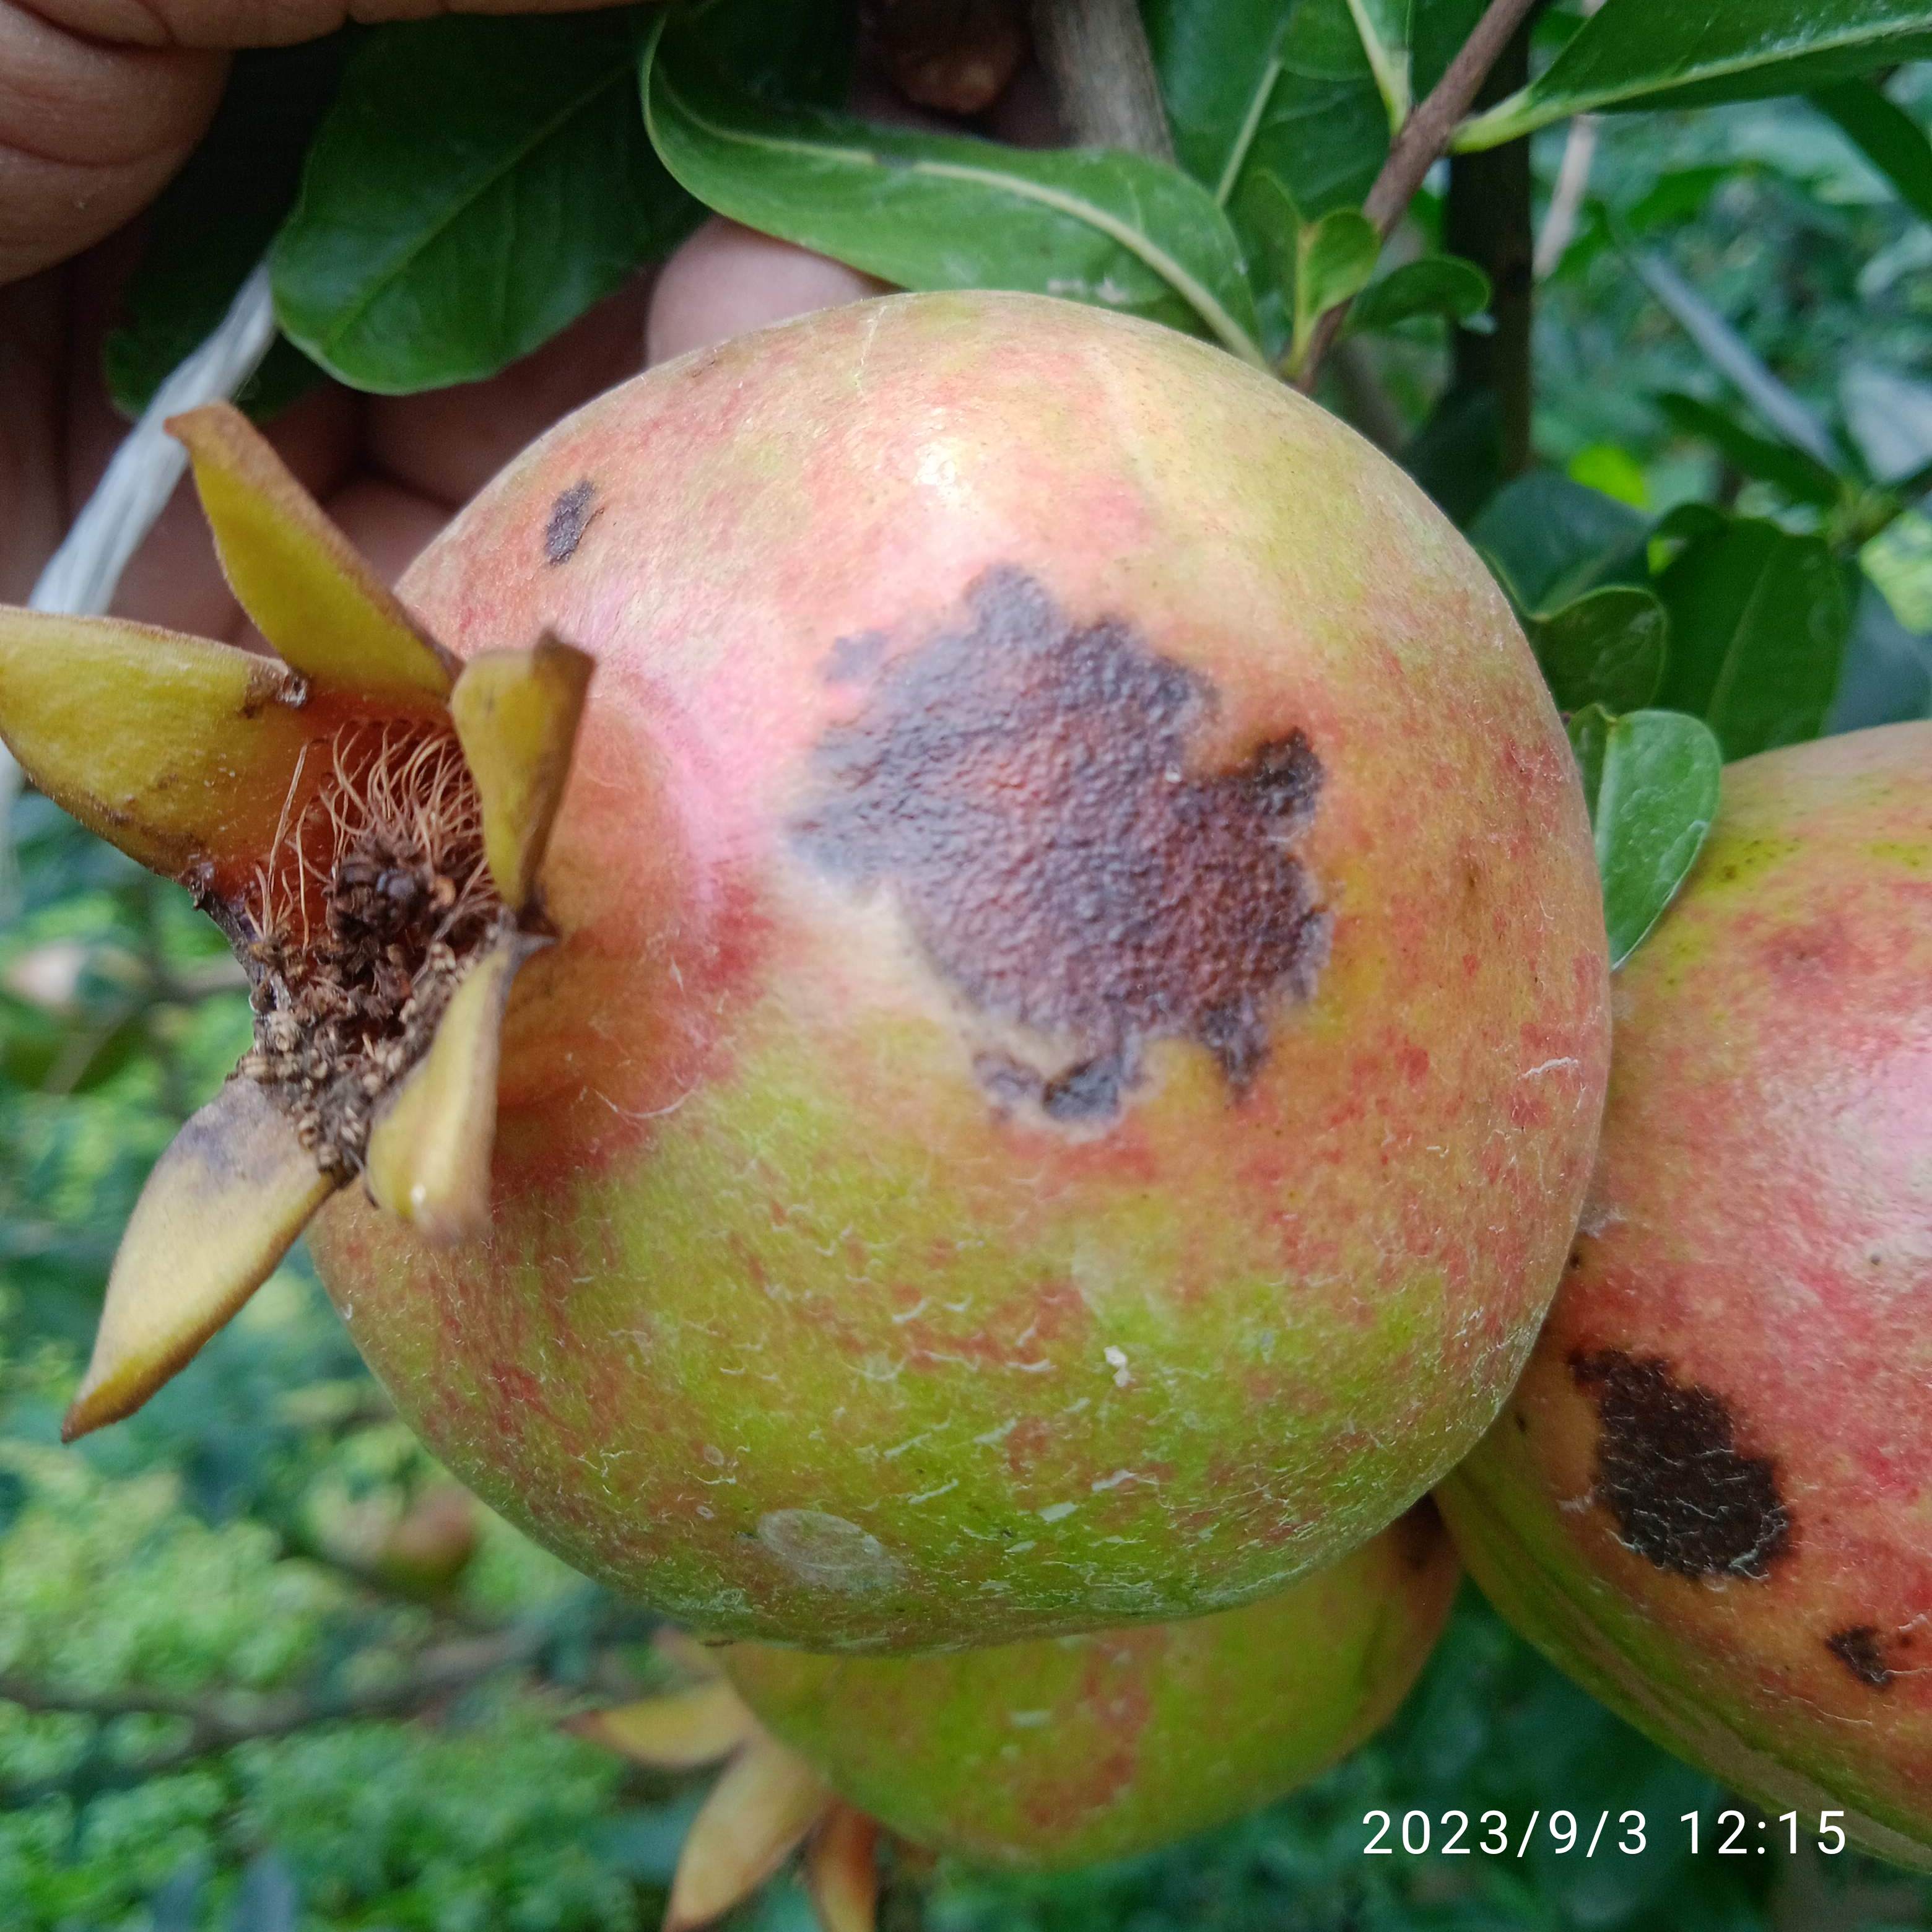
Label: Anthracnose